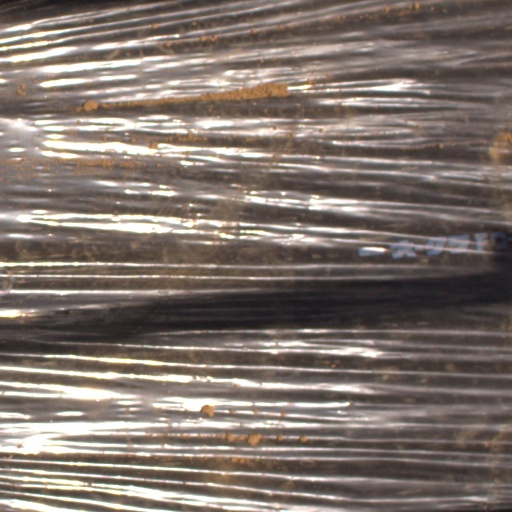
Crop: Jerusalem artichoke